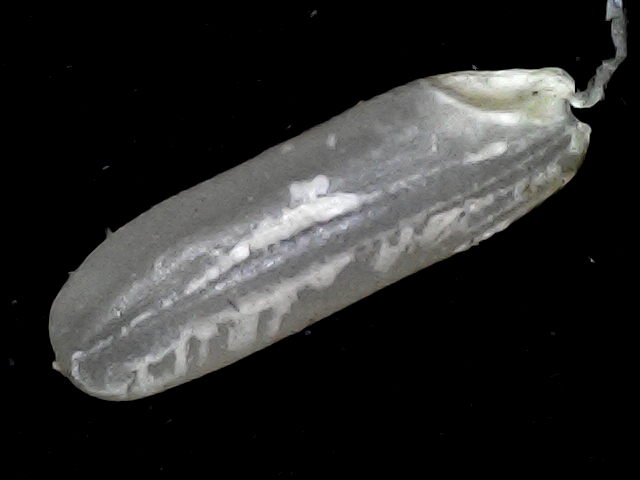
Rice variety: BD87